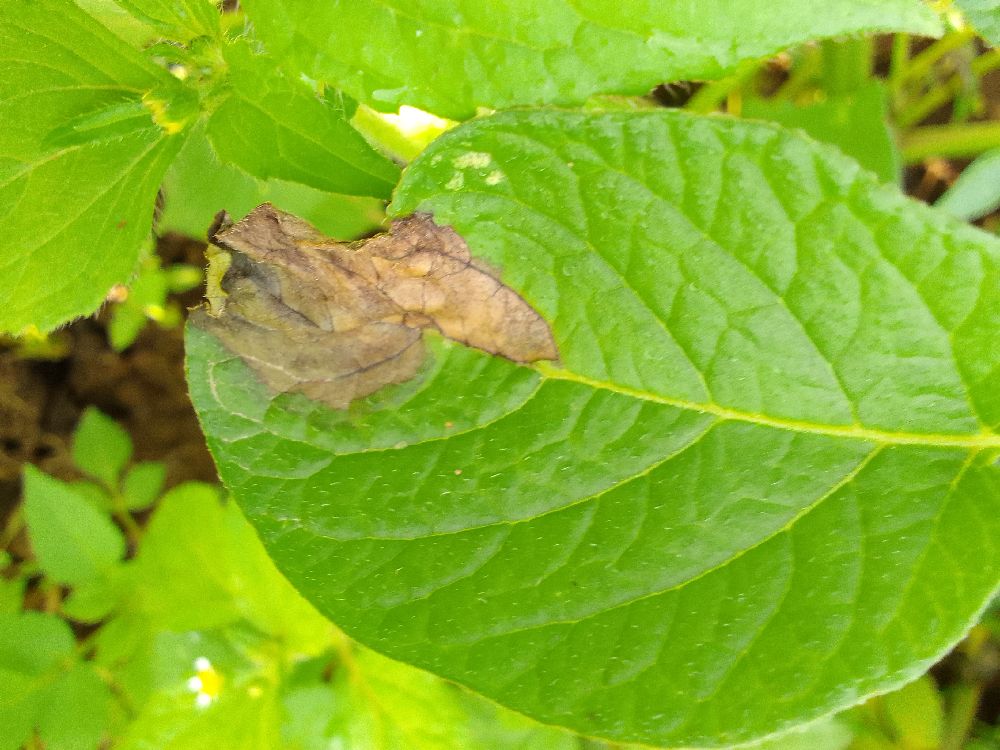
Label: Late blight